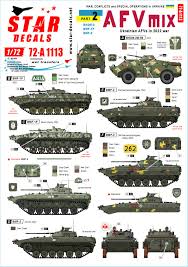
Label: BMP-1